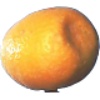
Label: kumquats